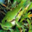
Label: frog